Rugosodon

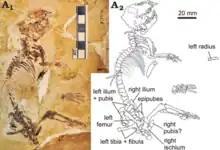
Type specimen and interpretive drawing

"Rugosodon" is represented by a nearly complete fossilized skeleton, including a skull, that bears a strong resemblance to a small rat or a chipmunk. The mammal is estimated to have weighed , about that of an average chipmunk. The generic name "Rugosodon" (Latin for "wrinkly tooth") refers to the rugosity, or wrinkliness, of the distinctively shaped teeth. Its teeth indicate that the animal was an omnivore, well-adapted to gnawing both plants and animals, including fruits and seeds, worms, insects and small vertebrates. Its ankle joints were highly mobile at rotation. This means that the ankle is remarkably flexible, allowing the foot to hyper-extend downward—like a ballerina standing on pointed toes—and to rotate through a wide range of motion. This feature, along with highly mobile digits, defines the multituberculates and is not seen in other mammalian lineages of the era. "Rugosodon" also had a highly flexible spine, which would have allowed it to twist both left to right and front to back. Due to the proportions of its hand bones, it is thought to have been terrestrial rather than arboreal. Its diet was likely omnivorous.